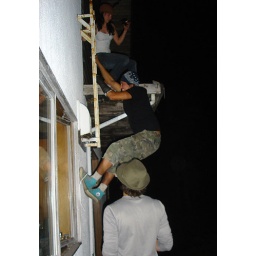
Connor and Marlessa watch while Sheldon climbs to the roof cover above the kitchen window.